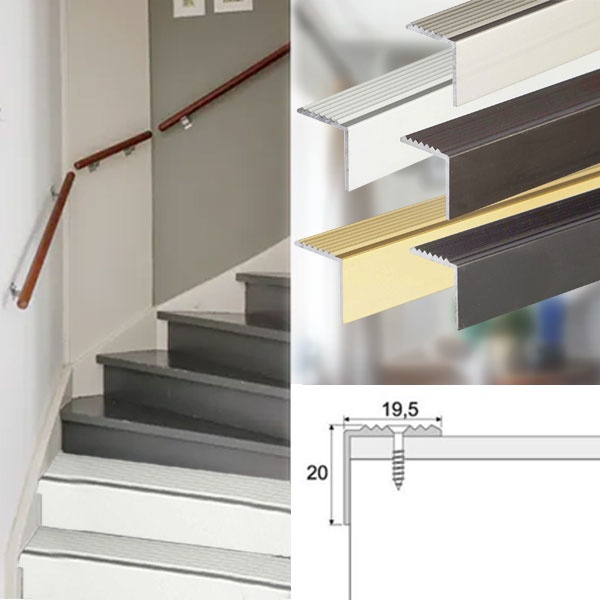
19.5 x 20mm Anodised Aluminium Stair Edge Nosing with Anti Slip Design
The Anodised Aluminium Stair Edge Nosing with Anti-Slip Design offers a practical solution for improving stair safety and protecting stair edges from wear. Its slim profile provides a discreet yet effective finish, making it suitable for both residential and commercial spaces. The anodised aluminium construction ensures durability, while the anti-slip design enhances grip for safer footing. Dimensions: 19.5 x 20mm Key Features: Improved Safety: Anti-slip surface enhances traction to reduce slip risks. Compact Design: Slim profile provides a neat and subtle finish. Durable Protection: Anodised aluminium construction offers resistance to wear and impact. Materials: Anodised aluminium for strength and long-lasting performance
Brand: Stairs-Nosing
Category: Hardware > Building Materials > Staircases